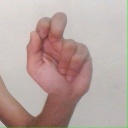
अक्षर: ढ